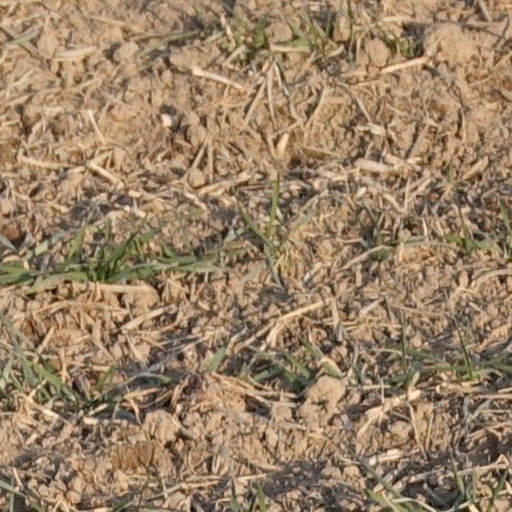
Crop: wheat